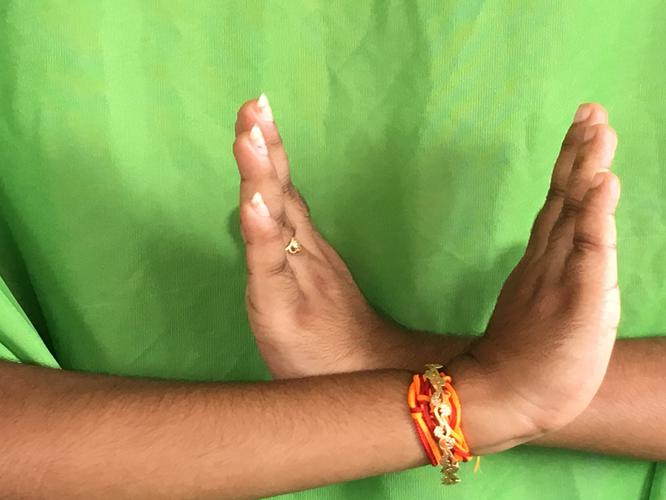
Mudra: Swastikam
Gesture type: double_hand